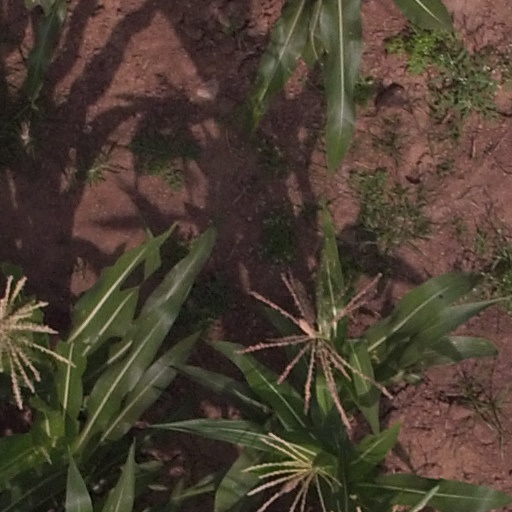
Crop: maize; corn